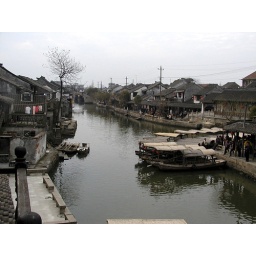
Typical water road in Xitong near Jiaxing. Taken in February of 2002